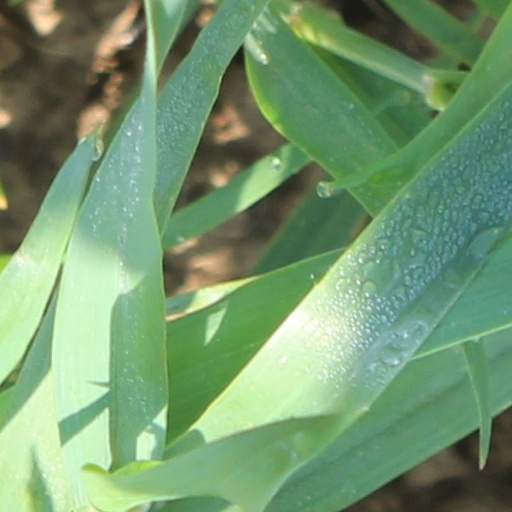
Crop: wheat